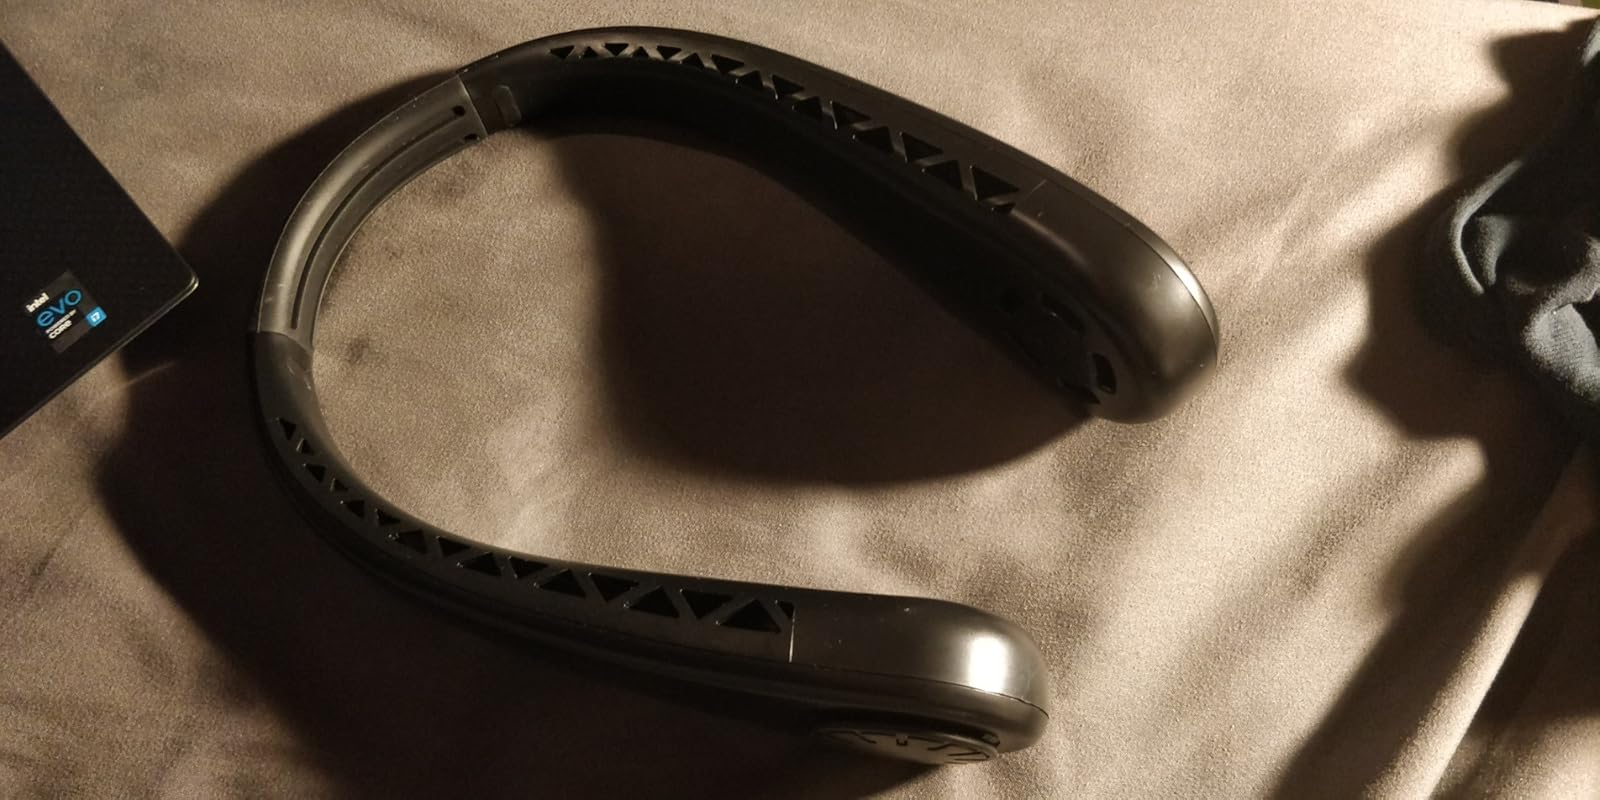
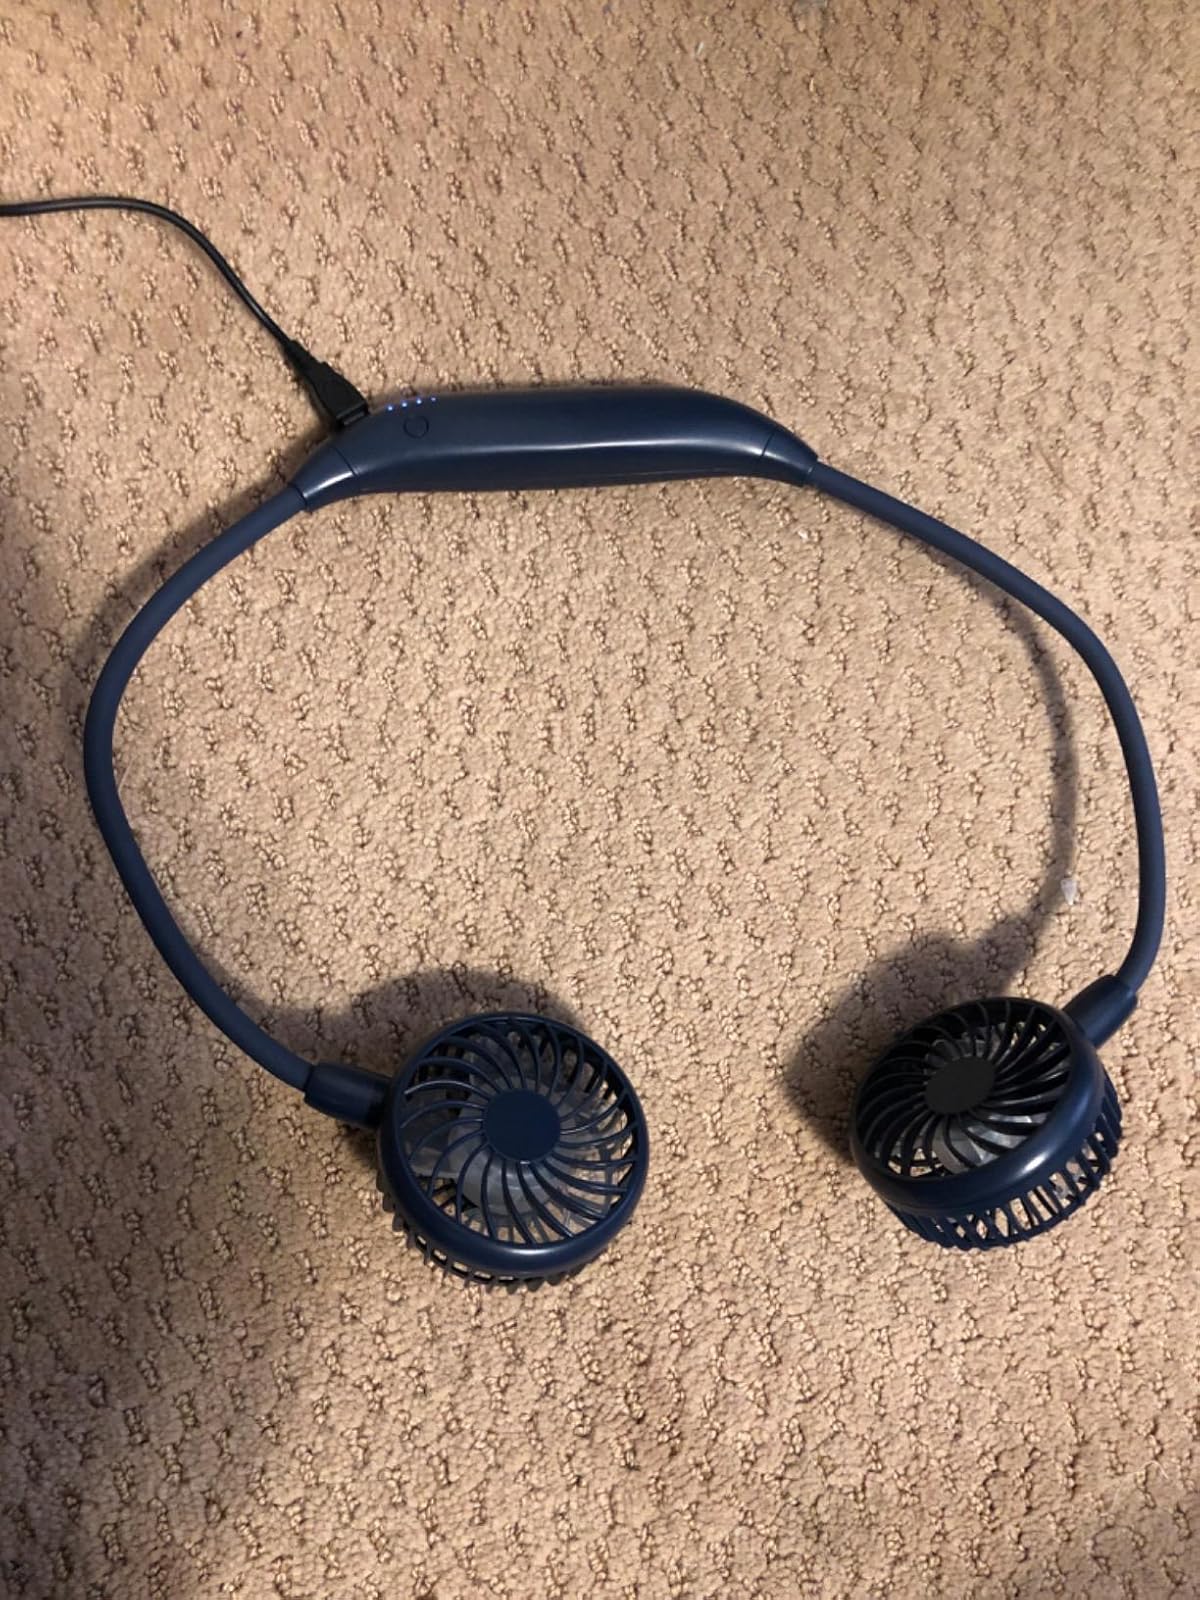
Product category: fan
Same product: no